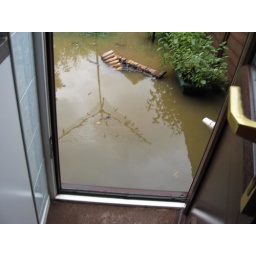
View from the kitchen door to the garden. The water here is above ankle deep.